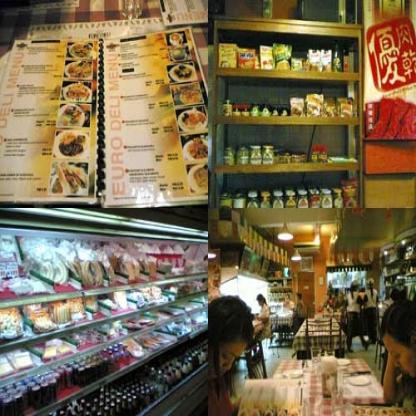
Scene: Indoor